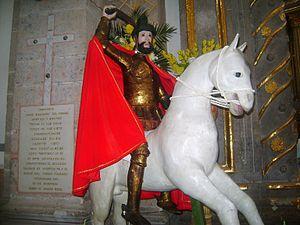
Le paroisse de Saint-Jacques est l'église catholique et la maison de paroisse de la population de Santiago Tequixquiac, dans la municipalité de Tequixquiac. A toujours appartenu au diocèse de Cuautitlán, État de Mexico et est un sanctuaire où ils adorent l'image du Seigneur de la Chapelle. Cette église est située dans le centre de la ville, près de la Plaza Cuauhtemoc et la bibliothèque municipale à côté de l'Avenida Juárez. Ce bâtiment de style colonial barroque est un monument d'importance architecturale a duré jusqu'à aujourd'hui dans la municipalité de Tequixquiac.